Nagashinojō Station

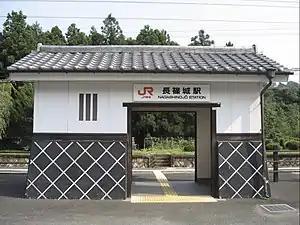
Nagashinojō Station in August 2006

is a railway station in the city of Shinshiro, Aichi Prefecture, Japan, operated by Central Japan Railway Company (JR Tōkai).